Sankt Pauls Gade

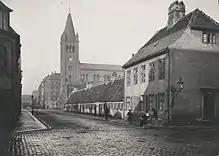
Sankt Pauls Gade in 1897

Olfert Fischers Gade traces its history back to Christian IV's foundation of Nyboder naval barracks in 1931 but different sections of it were then known under individual names. The section from Store Kongensgade to Borgergade was called Pindsvinegade (Hedgehog Street), the section from Borgergade to Kronprinsessegade was called Enhjørningsgade (Unicorn Street) and the section from Kronprinsessegade to Rigensgade was called Salviegade (Sage Street). The street names followed the general naming practive in Nyboder where the streets in the eastern part of the area were named after animal species and the streets in the western part of the area were named after herbs and medical plants.